Clarence Kingsbury

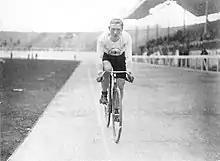
Kingsbury in 1908

Clarence Brickwood Kingsbury (3 November 1882 – 4 March 1949) was a British track cyclist who competed in the 1908 Summer Olympics. He belonged to the Paddington and North End cycling clubs.